American Women's War Relief Fund

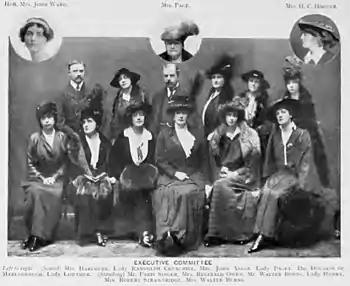
The executive committee of the American Women's War Relief Fund, circa 1914.

American Women's War Relief Fund was an expatriate organization in the United Kingdom started by American women to fund and aid World War I support efforts. The group was made up of wealthy socialites, politicians' wives and humanitarians. Many famous and well-connected women were involved, including Lou Hoover, Consuelo Vanderbilt and Lady Randolph Churchill. Leila Paget served as president and Ava Lowle Willing was the fund's vice-president. The group, started almost immediately after the declaration of war, funded a fleet of ambulances, two hospitals, one field hospital and several employment opportunities for unemployed women in Britain.